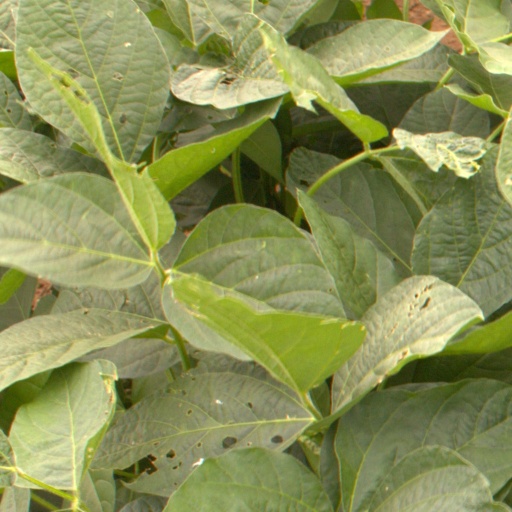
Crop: soybean